Auckland

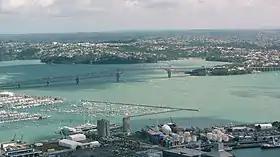
Aerial view of the Auckland Harbour Bridge

Auckland has been described as having "the most extensive range of timbered housing with its classical details and mouldings in the world", many of them built in the Victorian and Edwardian eras. In some areas, the Victorian villas have been torn down to make way for redevelopment. The demolition of the older houses is being combated through increased heritage protection for older parts of the city.